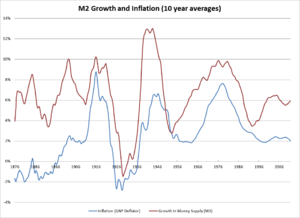
Makroøkonomi / Grundlæggende begreber / Inflation og  deflation
Tiårigt glidende gennemsnit af ændringer i prisniveauet og væksten i pengemængden, målt ved begrebet M2, dvs. mængden af kontanter og indeståender på de fleste typer af bankkonti) i USA 1875-2011. I det lange løb udviser de to tidsserier en tæt forbindelse.
Makroøkonomi er det område inden for økonomi, der beskæftiger sig med studiet af de overordnede linjer i samfundsøkonomien i modsætning til enkelte markeder og enkelte aktørers adfærd. Makroøkonomiske problemstillinger omhandler nationale, regionale og globale niveauer.